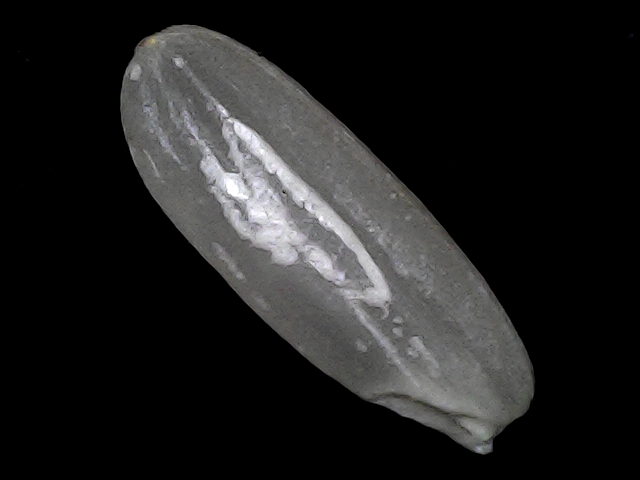
Rice variety: BD30